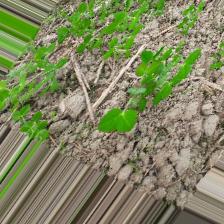
Label: Normal